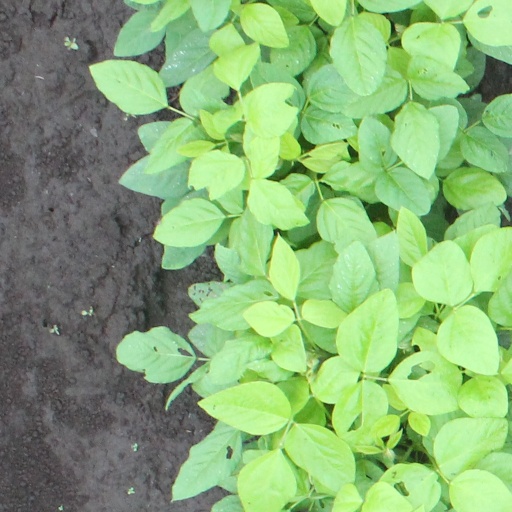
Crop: soybean